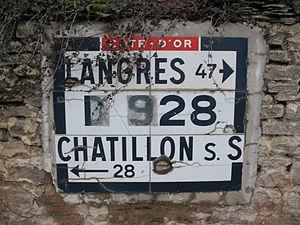
Plaque Michelin de la RN428 ""réactualisée"" (en fait martelée)en D928, à Recey-sur-Ource (Côte-d'Or) Photo personnelle"
La route nationale française 428 ou RN 428 était une route nationale française reliant Châtillon-sur-Seine à Saints-Geosmes.